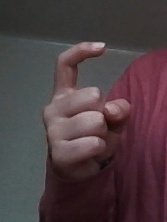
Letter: ra